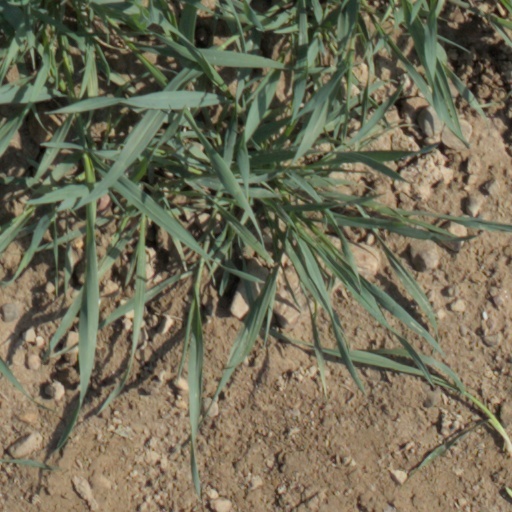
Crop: wheat